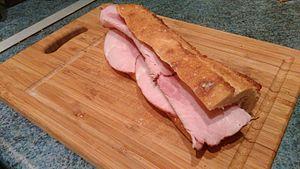
Jambon beurre cornichon classique
Bánh mì est un mot vietnamien qui signifie « pain de blé ». Le pain, et plus particulièrement la baguette, a été introduit au Viêt Nam pendant l’époque coloniale française. La baguette vietnamienne est plus petite que la française et est faite à base de farine de blé, mélangée à de la farine de riz. Cela lui confère une croûte plus mince et plus craquante.
La cuisine parisienne représente tout le savoir-faire parisien dans le domaine de la cuisine à Paris.